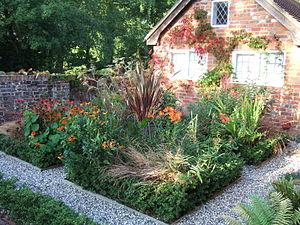
Un parterre est la partie dégagée et plane d'un jardin d'agrément ou d'un parc formant par sa composition un ensemble décoratif. Régulièrement divisé par des allées en compartiments et en plates-bandes bordés de pierre ou de haies rigoureusement taillées, il est essentiellement garni de fleurs, herbes et arbustes. Généralement situé face au bâtiment principal d'une résidence ou à l'intérieur d'un jardin public, sa composition est complétée par des surfaces variées, corbeilles, bordures de fleurs, parfois des sculptures, fontaines, terrasses surélevées, pièces d'eau ou bassins, toujours dans un but esthétique et ornemental.